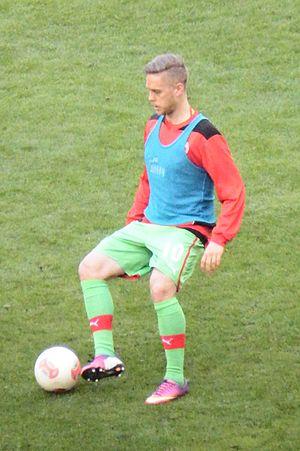
Ken Ilsø Larsen est un footballeur danois, né le 2 décembre 1986 à Copenhague. Il évolue au poste d'attaquant. Il est également le frère de l'acteur Marco Ilsø.